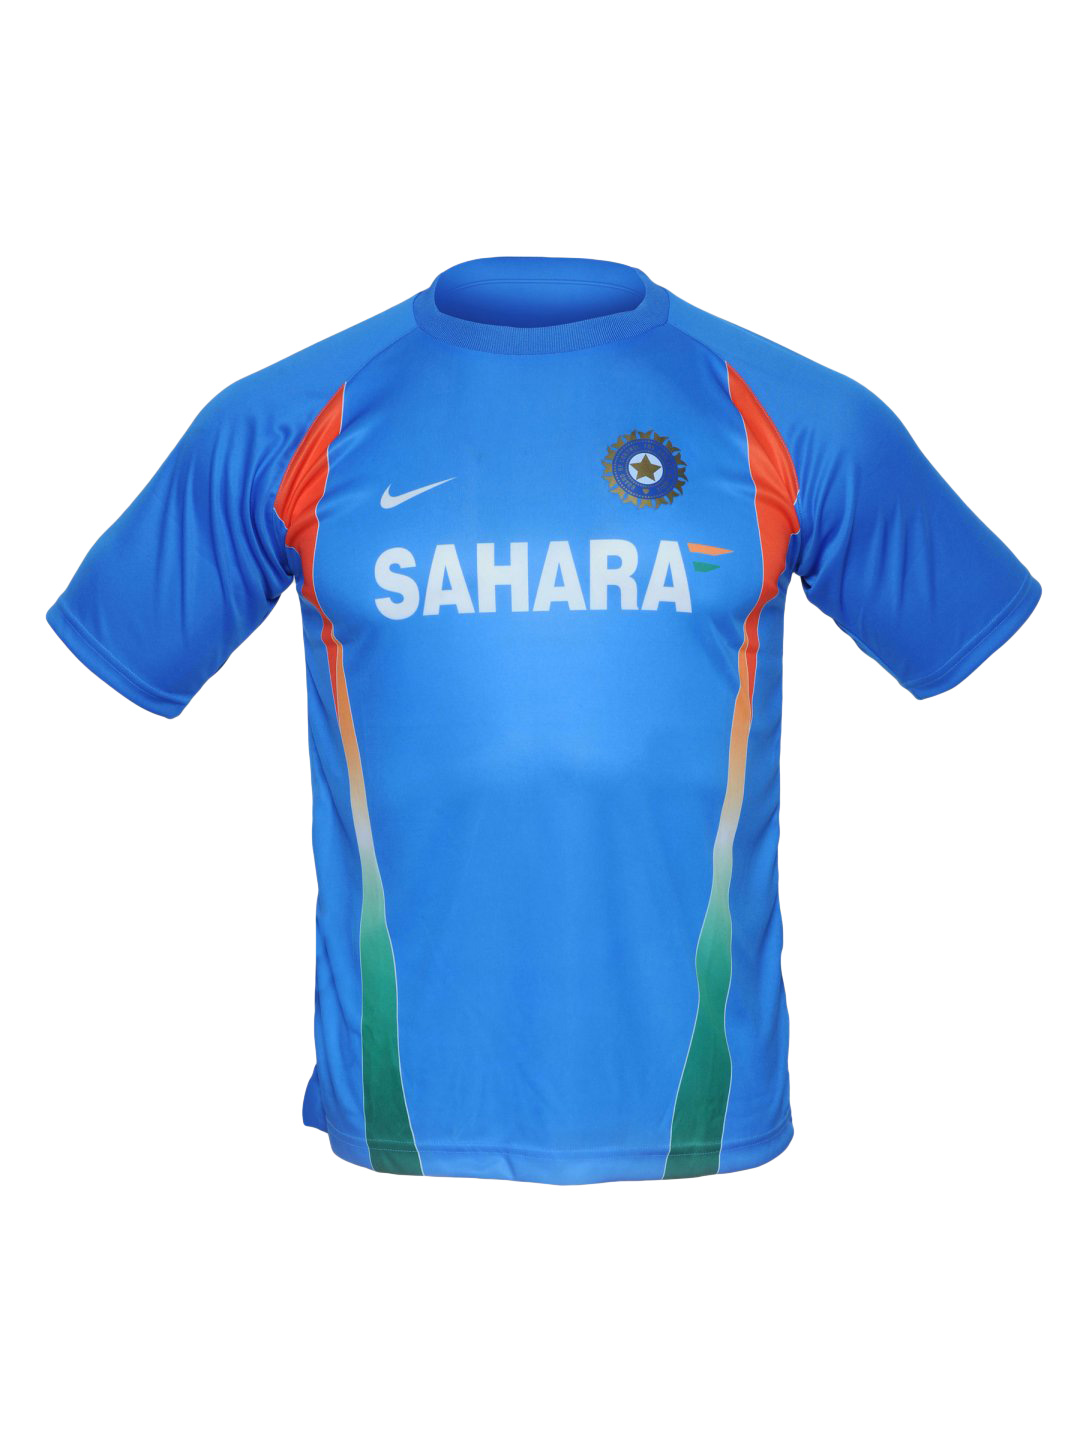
Nike Sahara Team India Fanwear Round Neck Jersey
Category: Apparel / Topwear / Tshirts
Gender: Men
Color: Blue
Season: Summer 2011
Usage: Sports